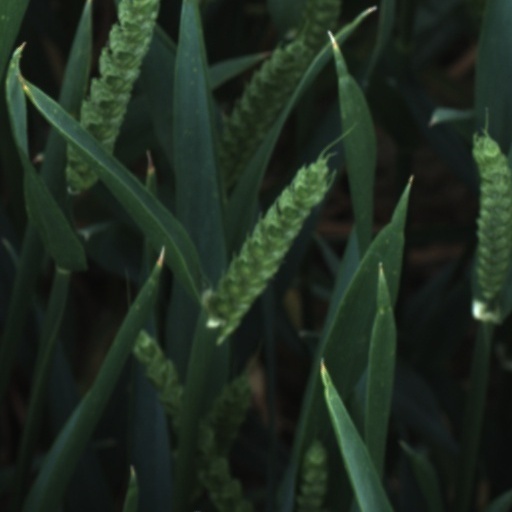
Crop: wheat